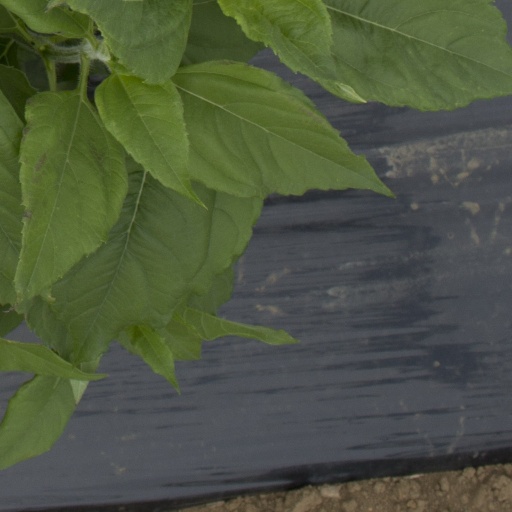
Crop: Jerusalem artichoke